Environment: lab
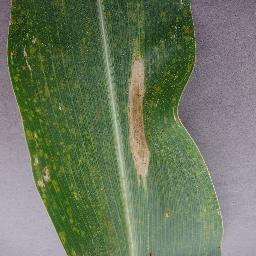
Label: northern_corn_leaf_blight